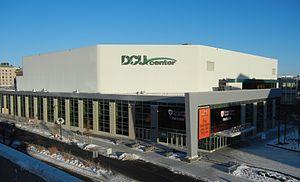
Le DCU Center est une salle polyvalente de Worcester dans l'État du Massachusetts aux États-Unis.